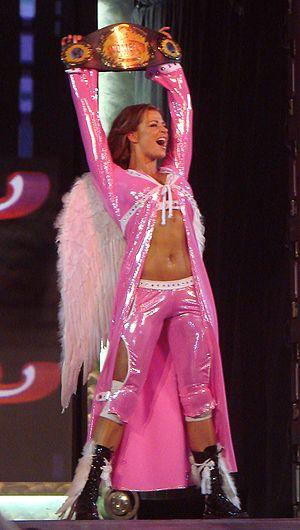
Candice Michelle Beckman-Ehrlich est une actrice, mannequin et catcheuse américaine.